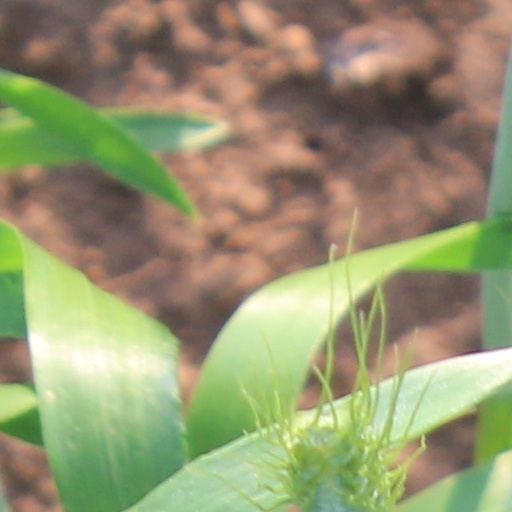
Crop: wheat